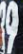
Number: 9